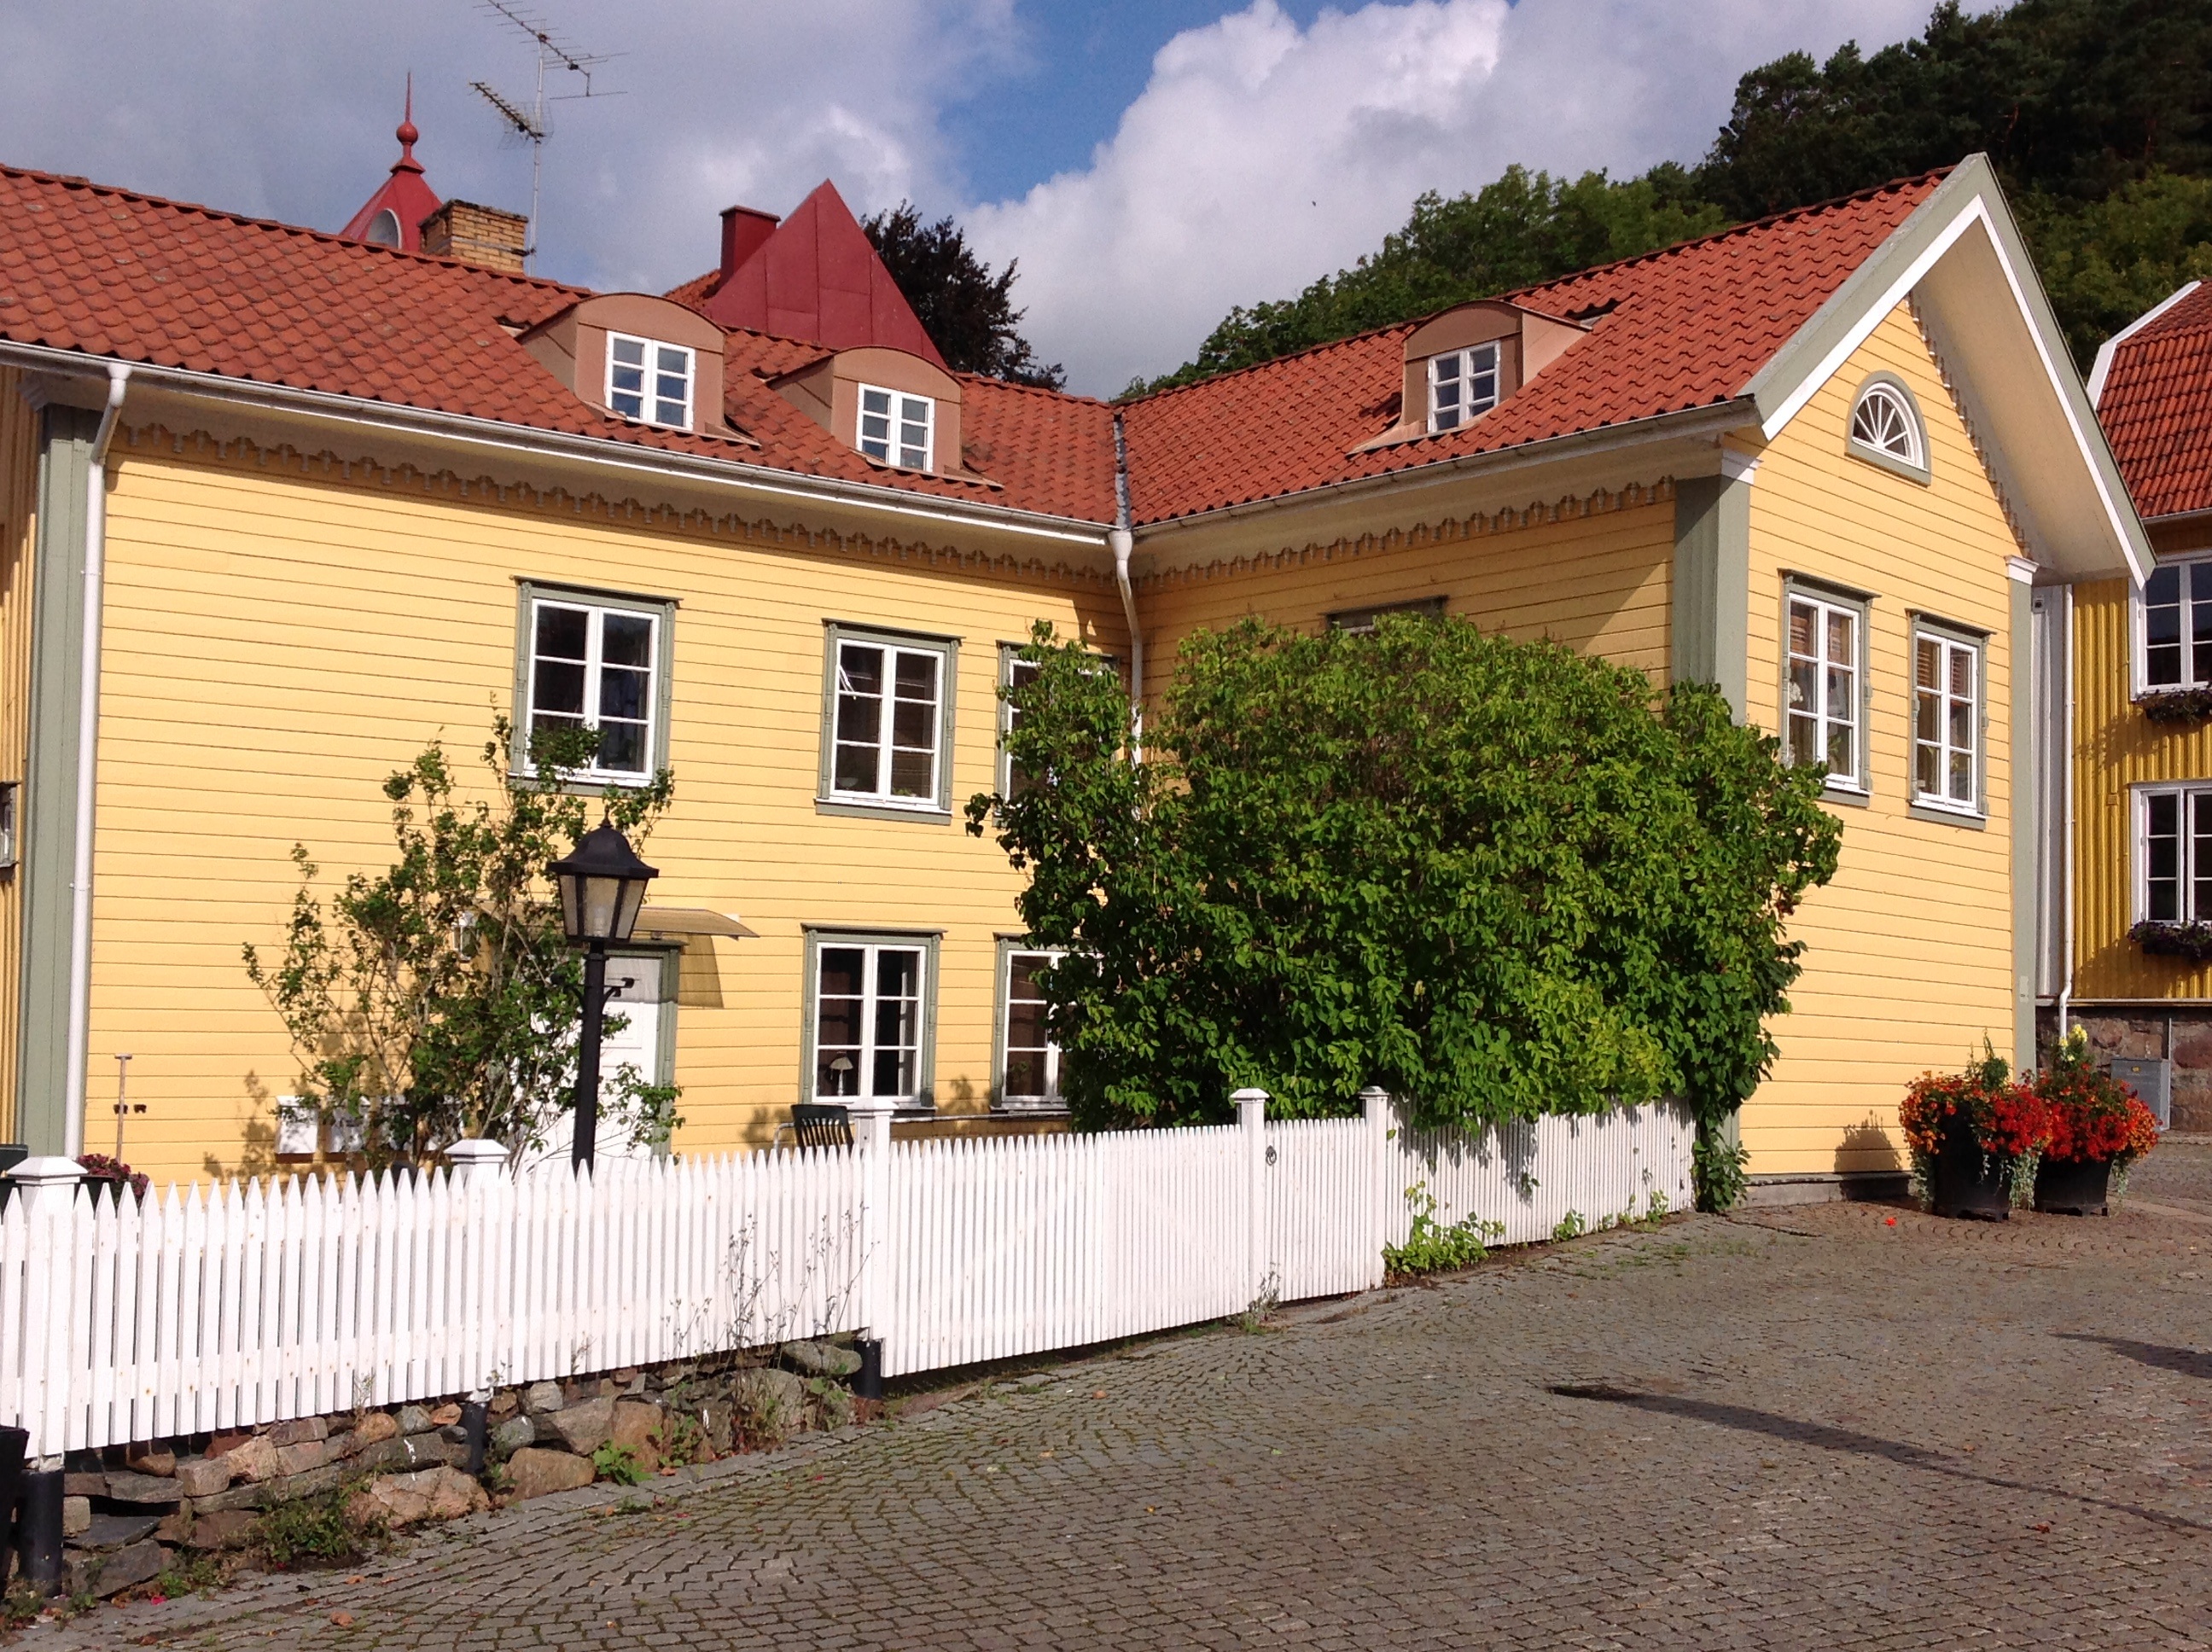
villa, house, window, building, old, home, suburb, cottage, facade, property, sweden, estate, siding, neighbourhood, real estate, residential area